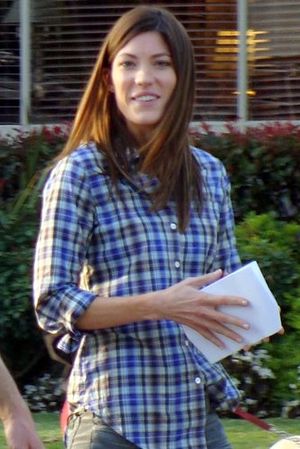
Jennifer Carpenter
Jennifer Carpenter er en amerikansk skuespiller. Hun er mest kendt for rollen som Debra Morgan i serien Dexter.